Paul Picerni

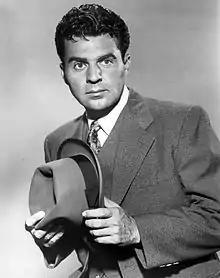
Picerni as Untouchable Lee Hobson (1961)

Horacio Paul Picerni (December 1, 1922 – January 12, 2011) was an American actor in film and television, perhaps best known today in the role of Federal Agent Lee Hobson, second-in-command to Robert Stack's Eliot Ness, in the ABC hit television series, "The Untouchables".